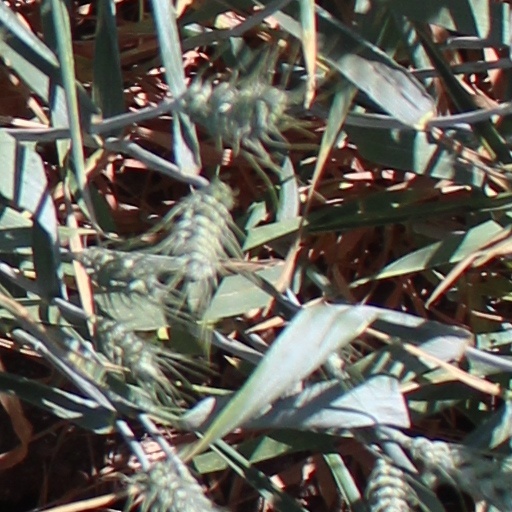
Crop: wheat